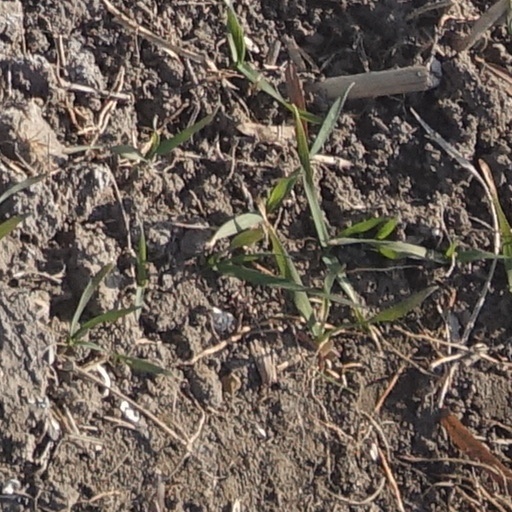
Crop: wheat